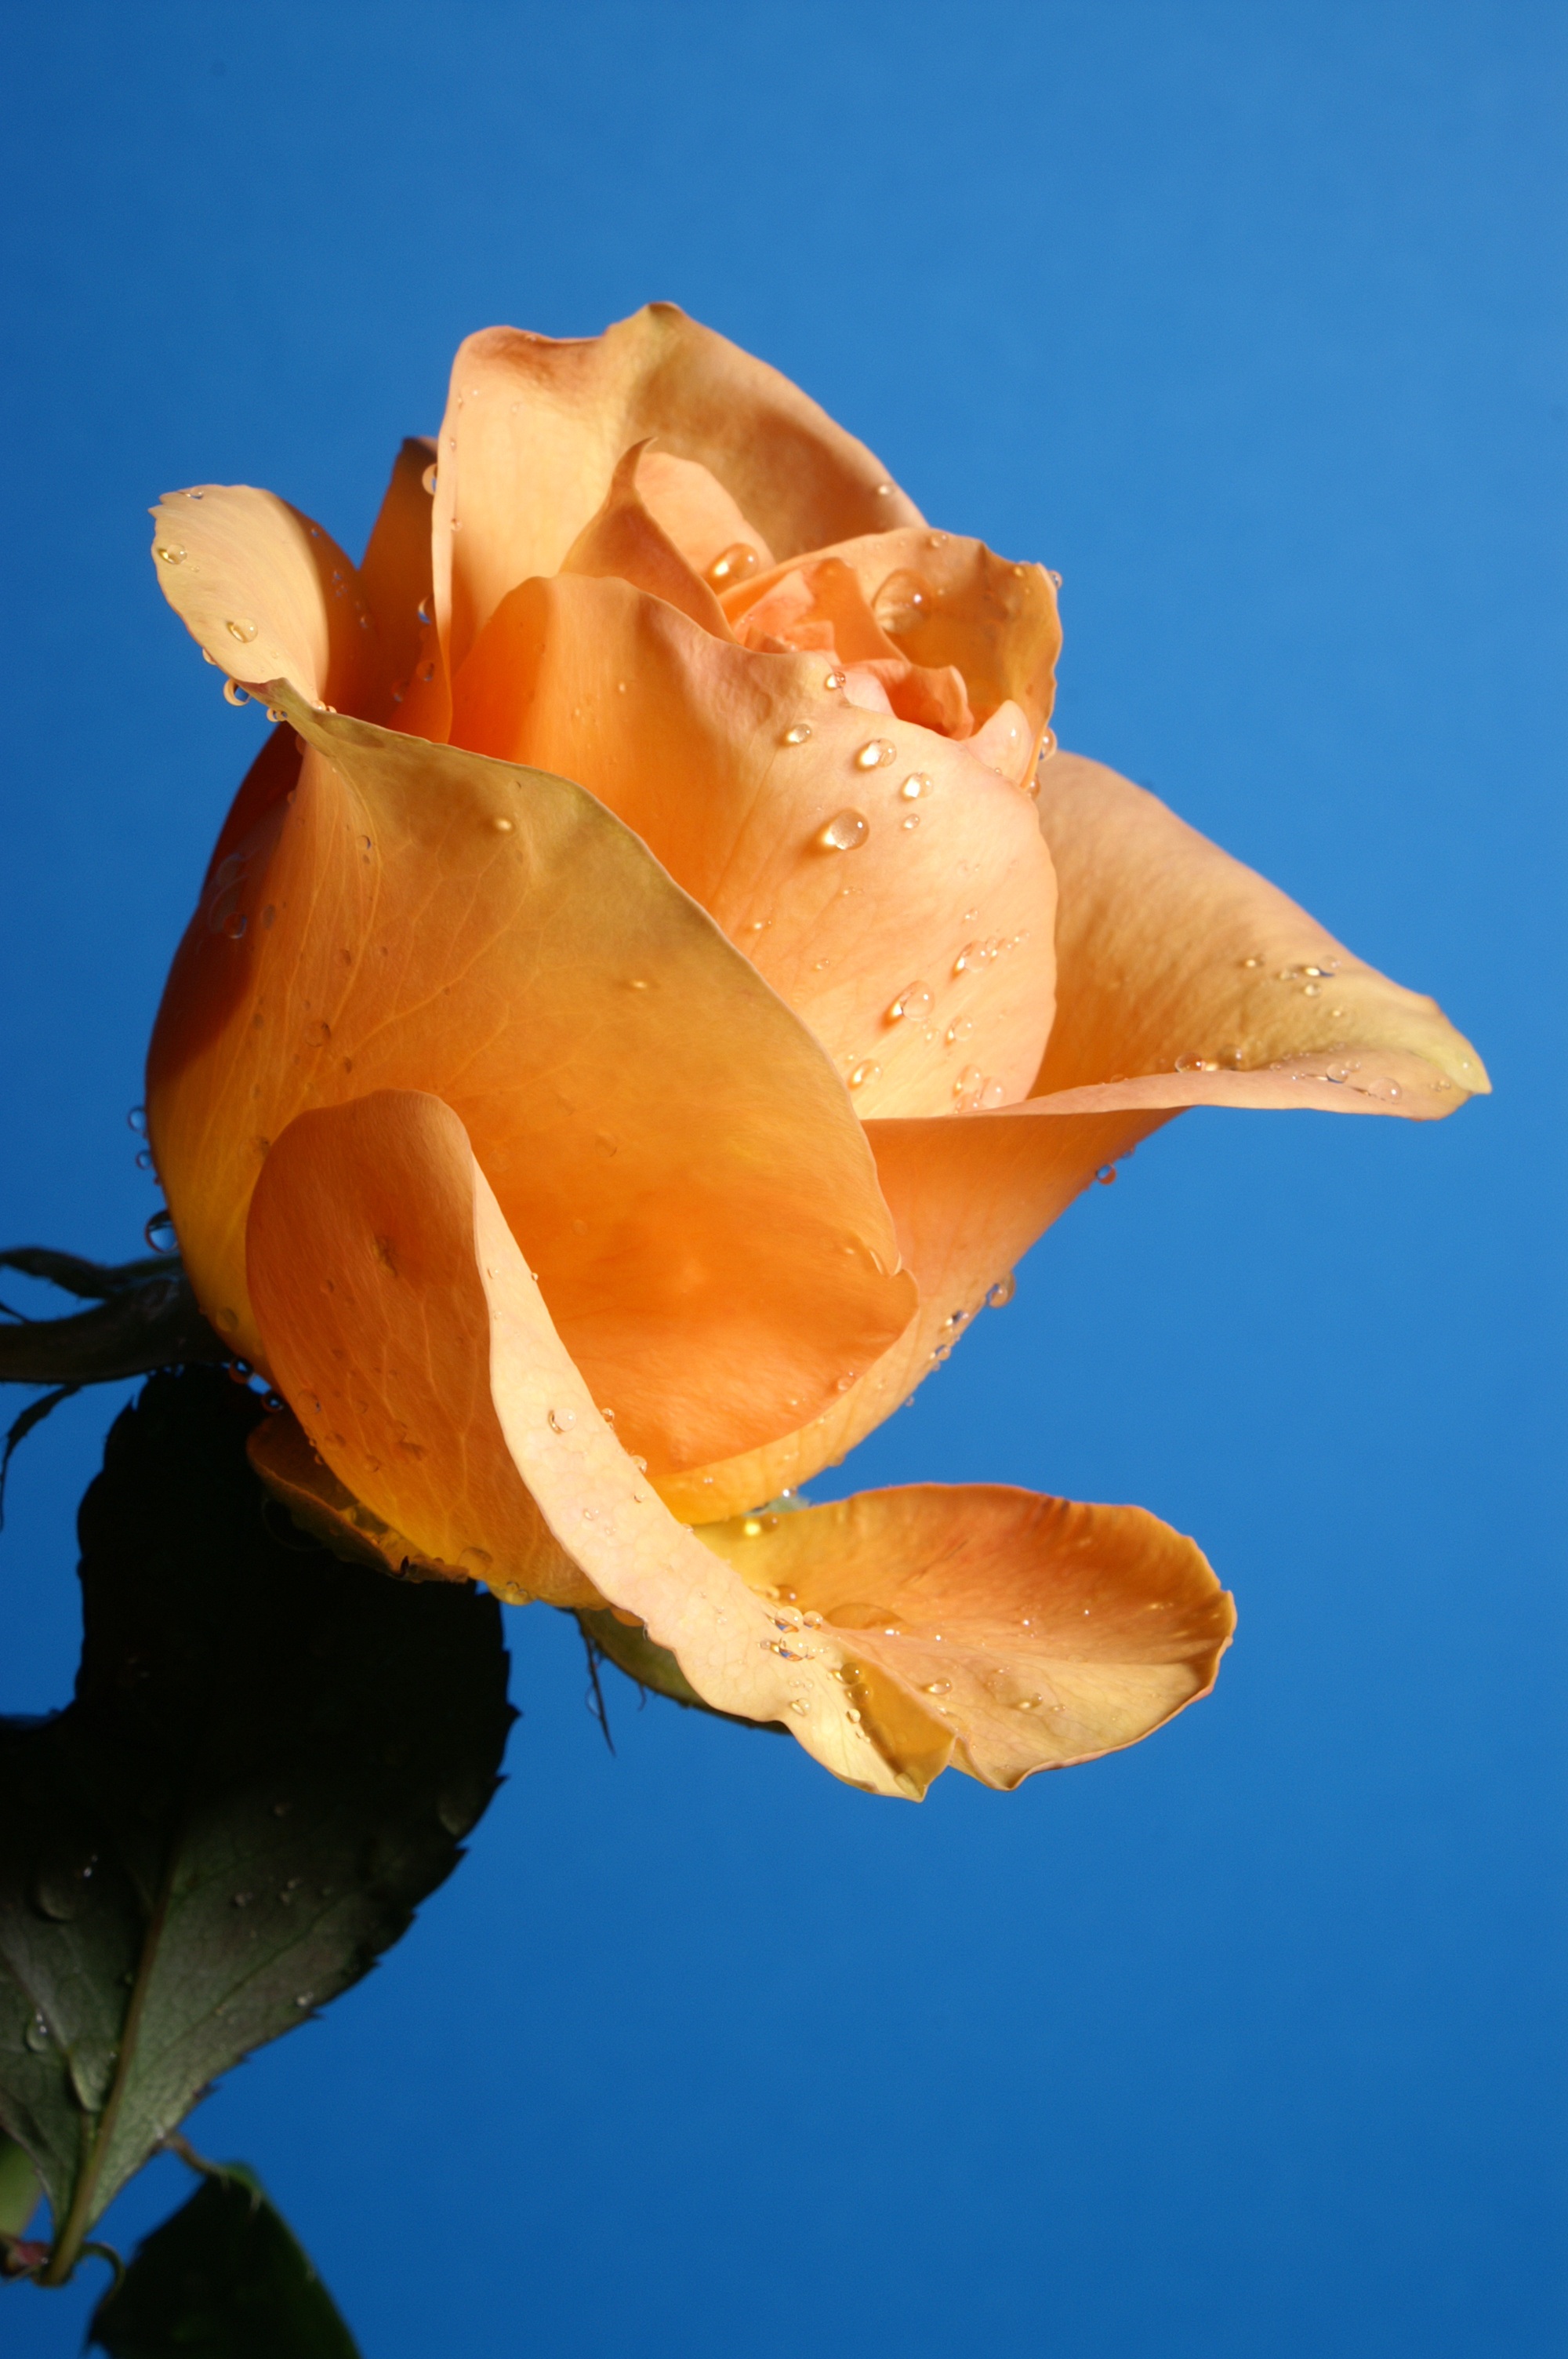
flower, yellow, plant, flora, photography, macro photography, close up, petal, land plant, leaf, rose, flowering plant, rose family, plant stem